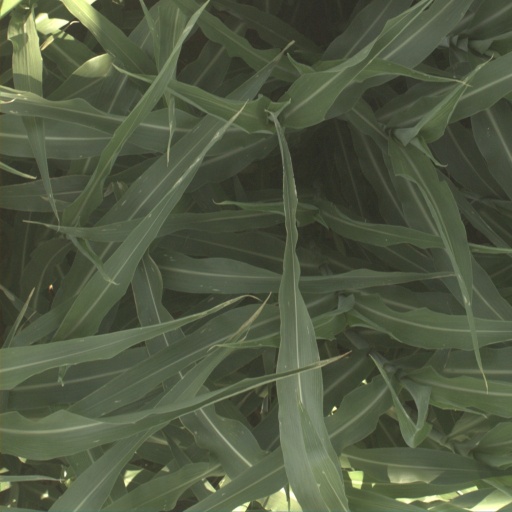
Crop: sorghum